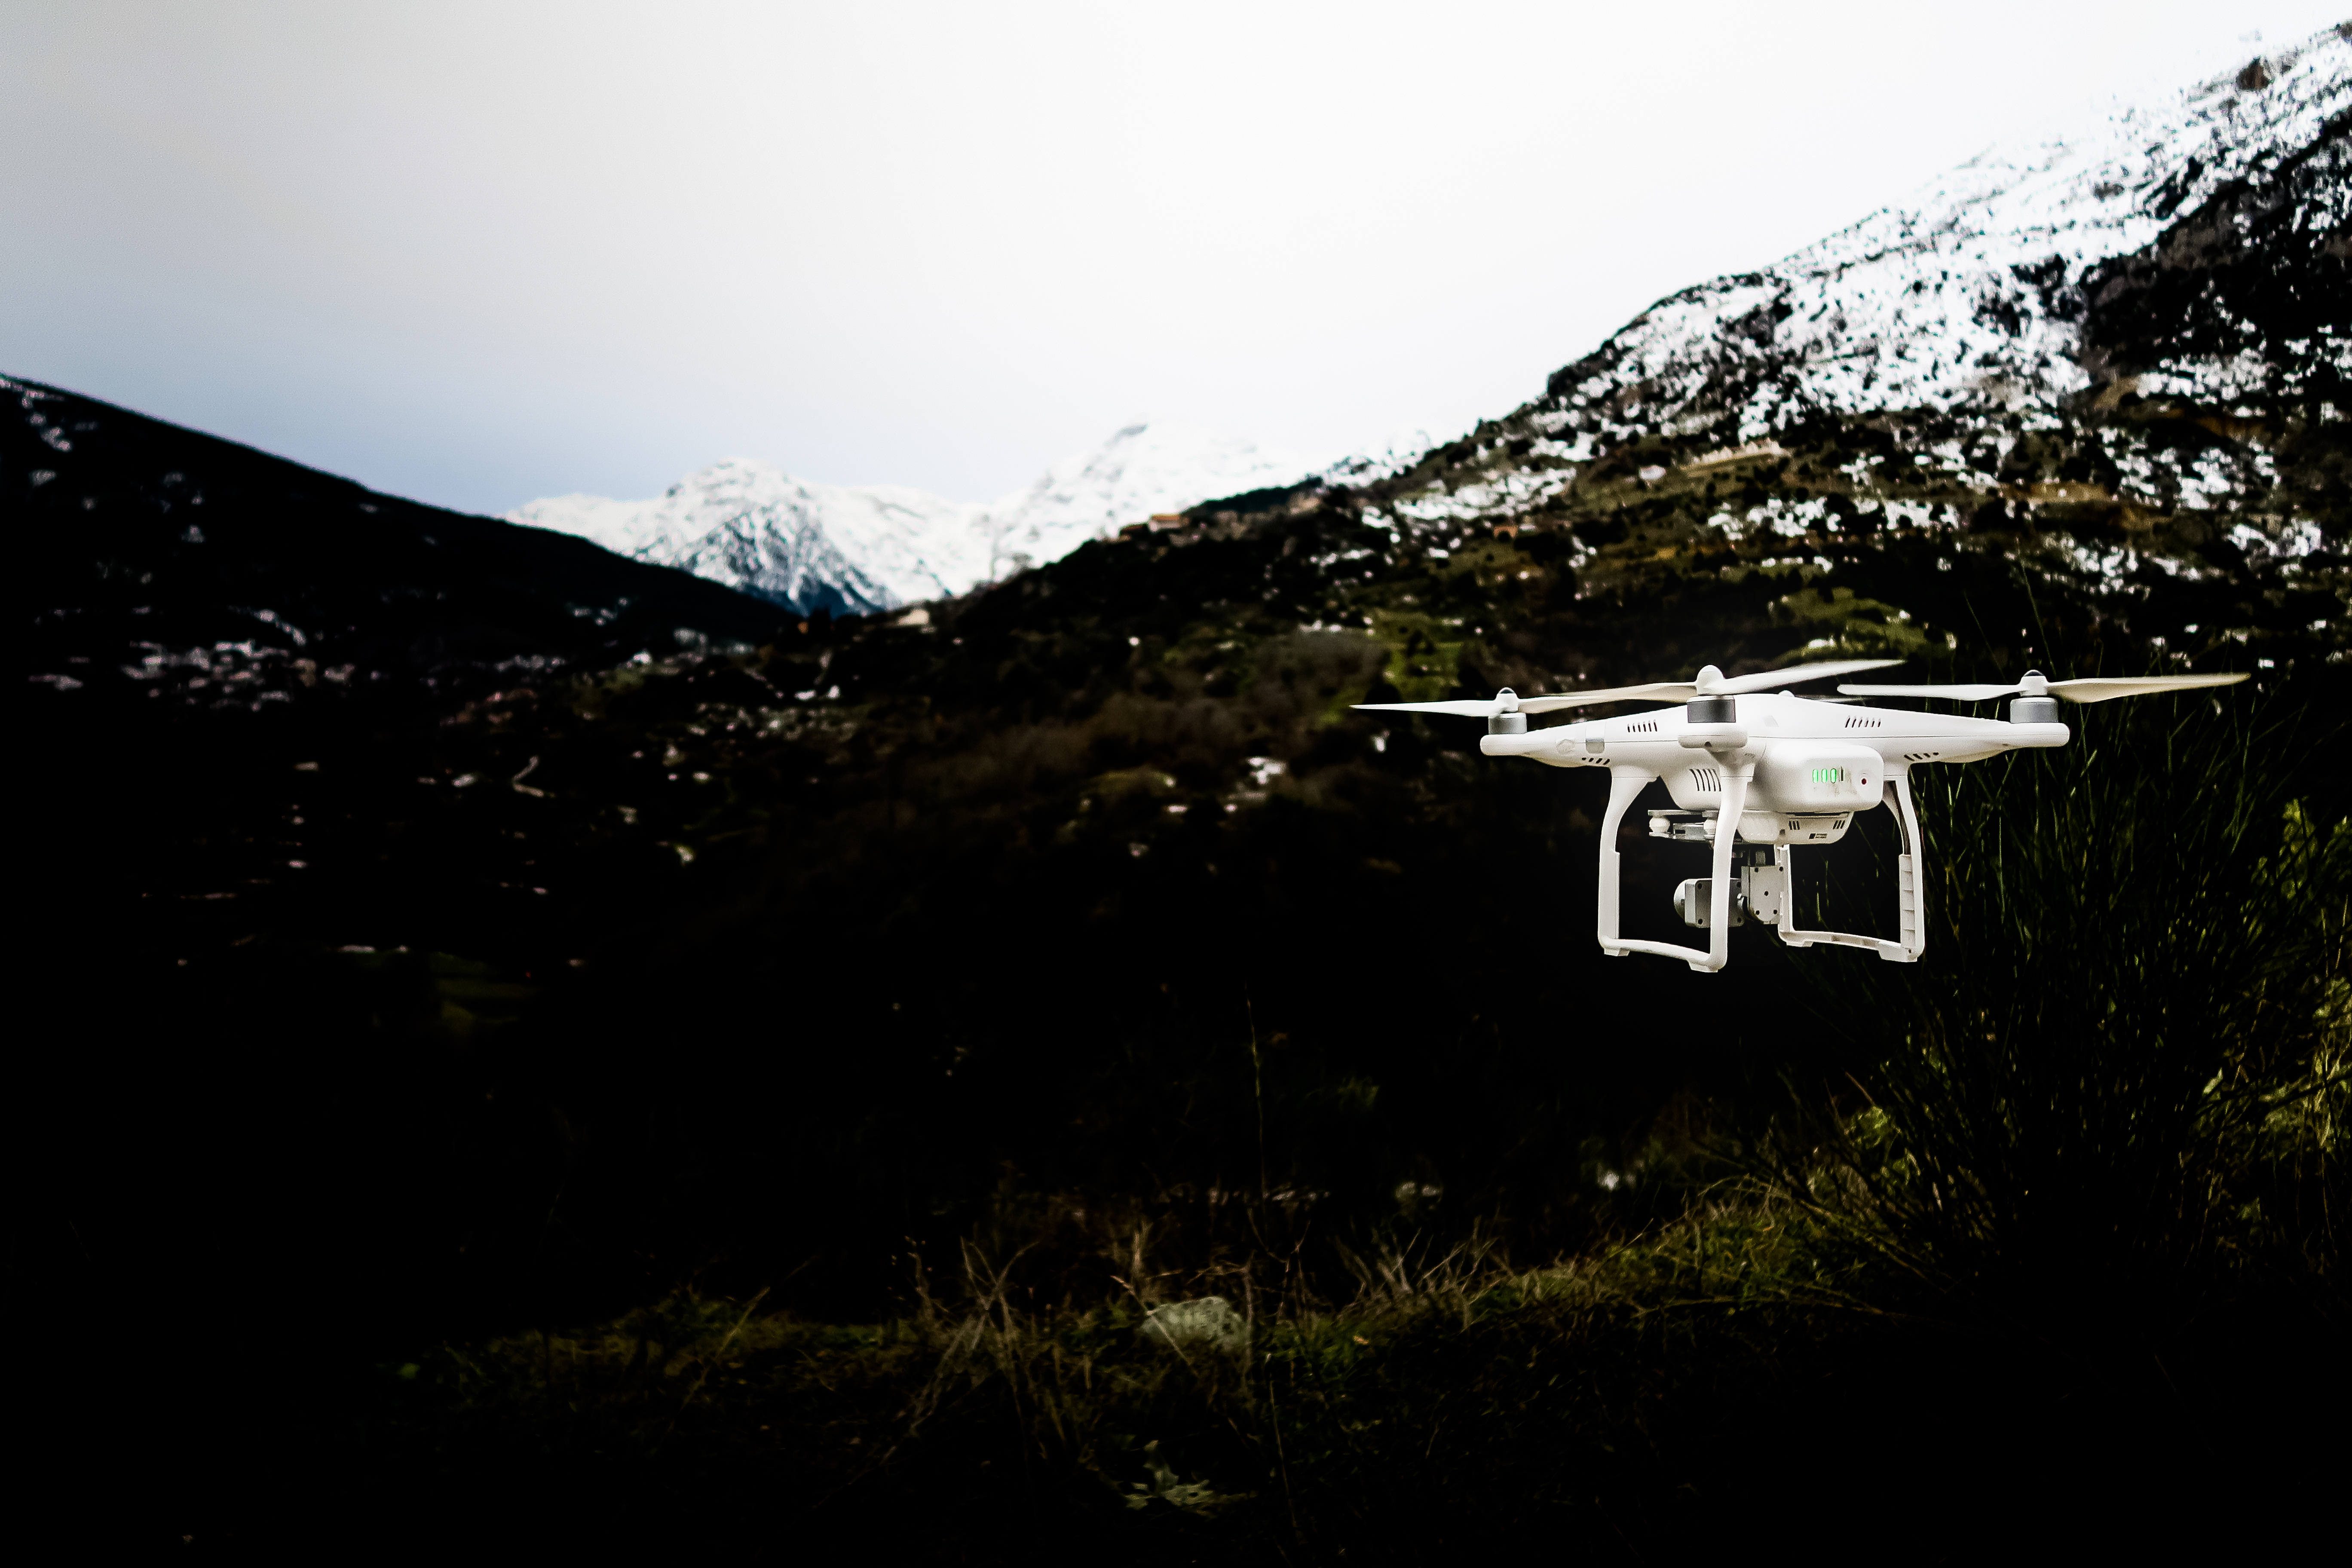
nature, mountain, snow, light, sky, night, sunlight, morning, hill, mountain range, flying, darkness, drone, dji, phantom, atmosphere of earth, mountainous landforms